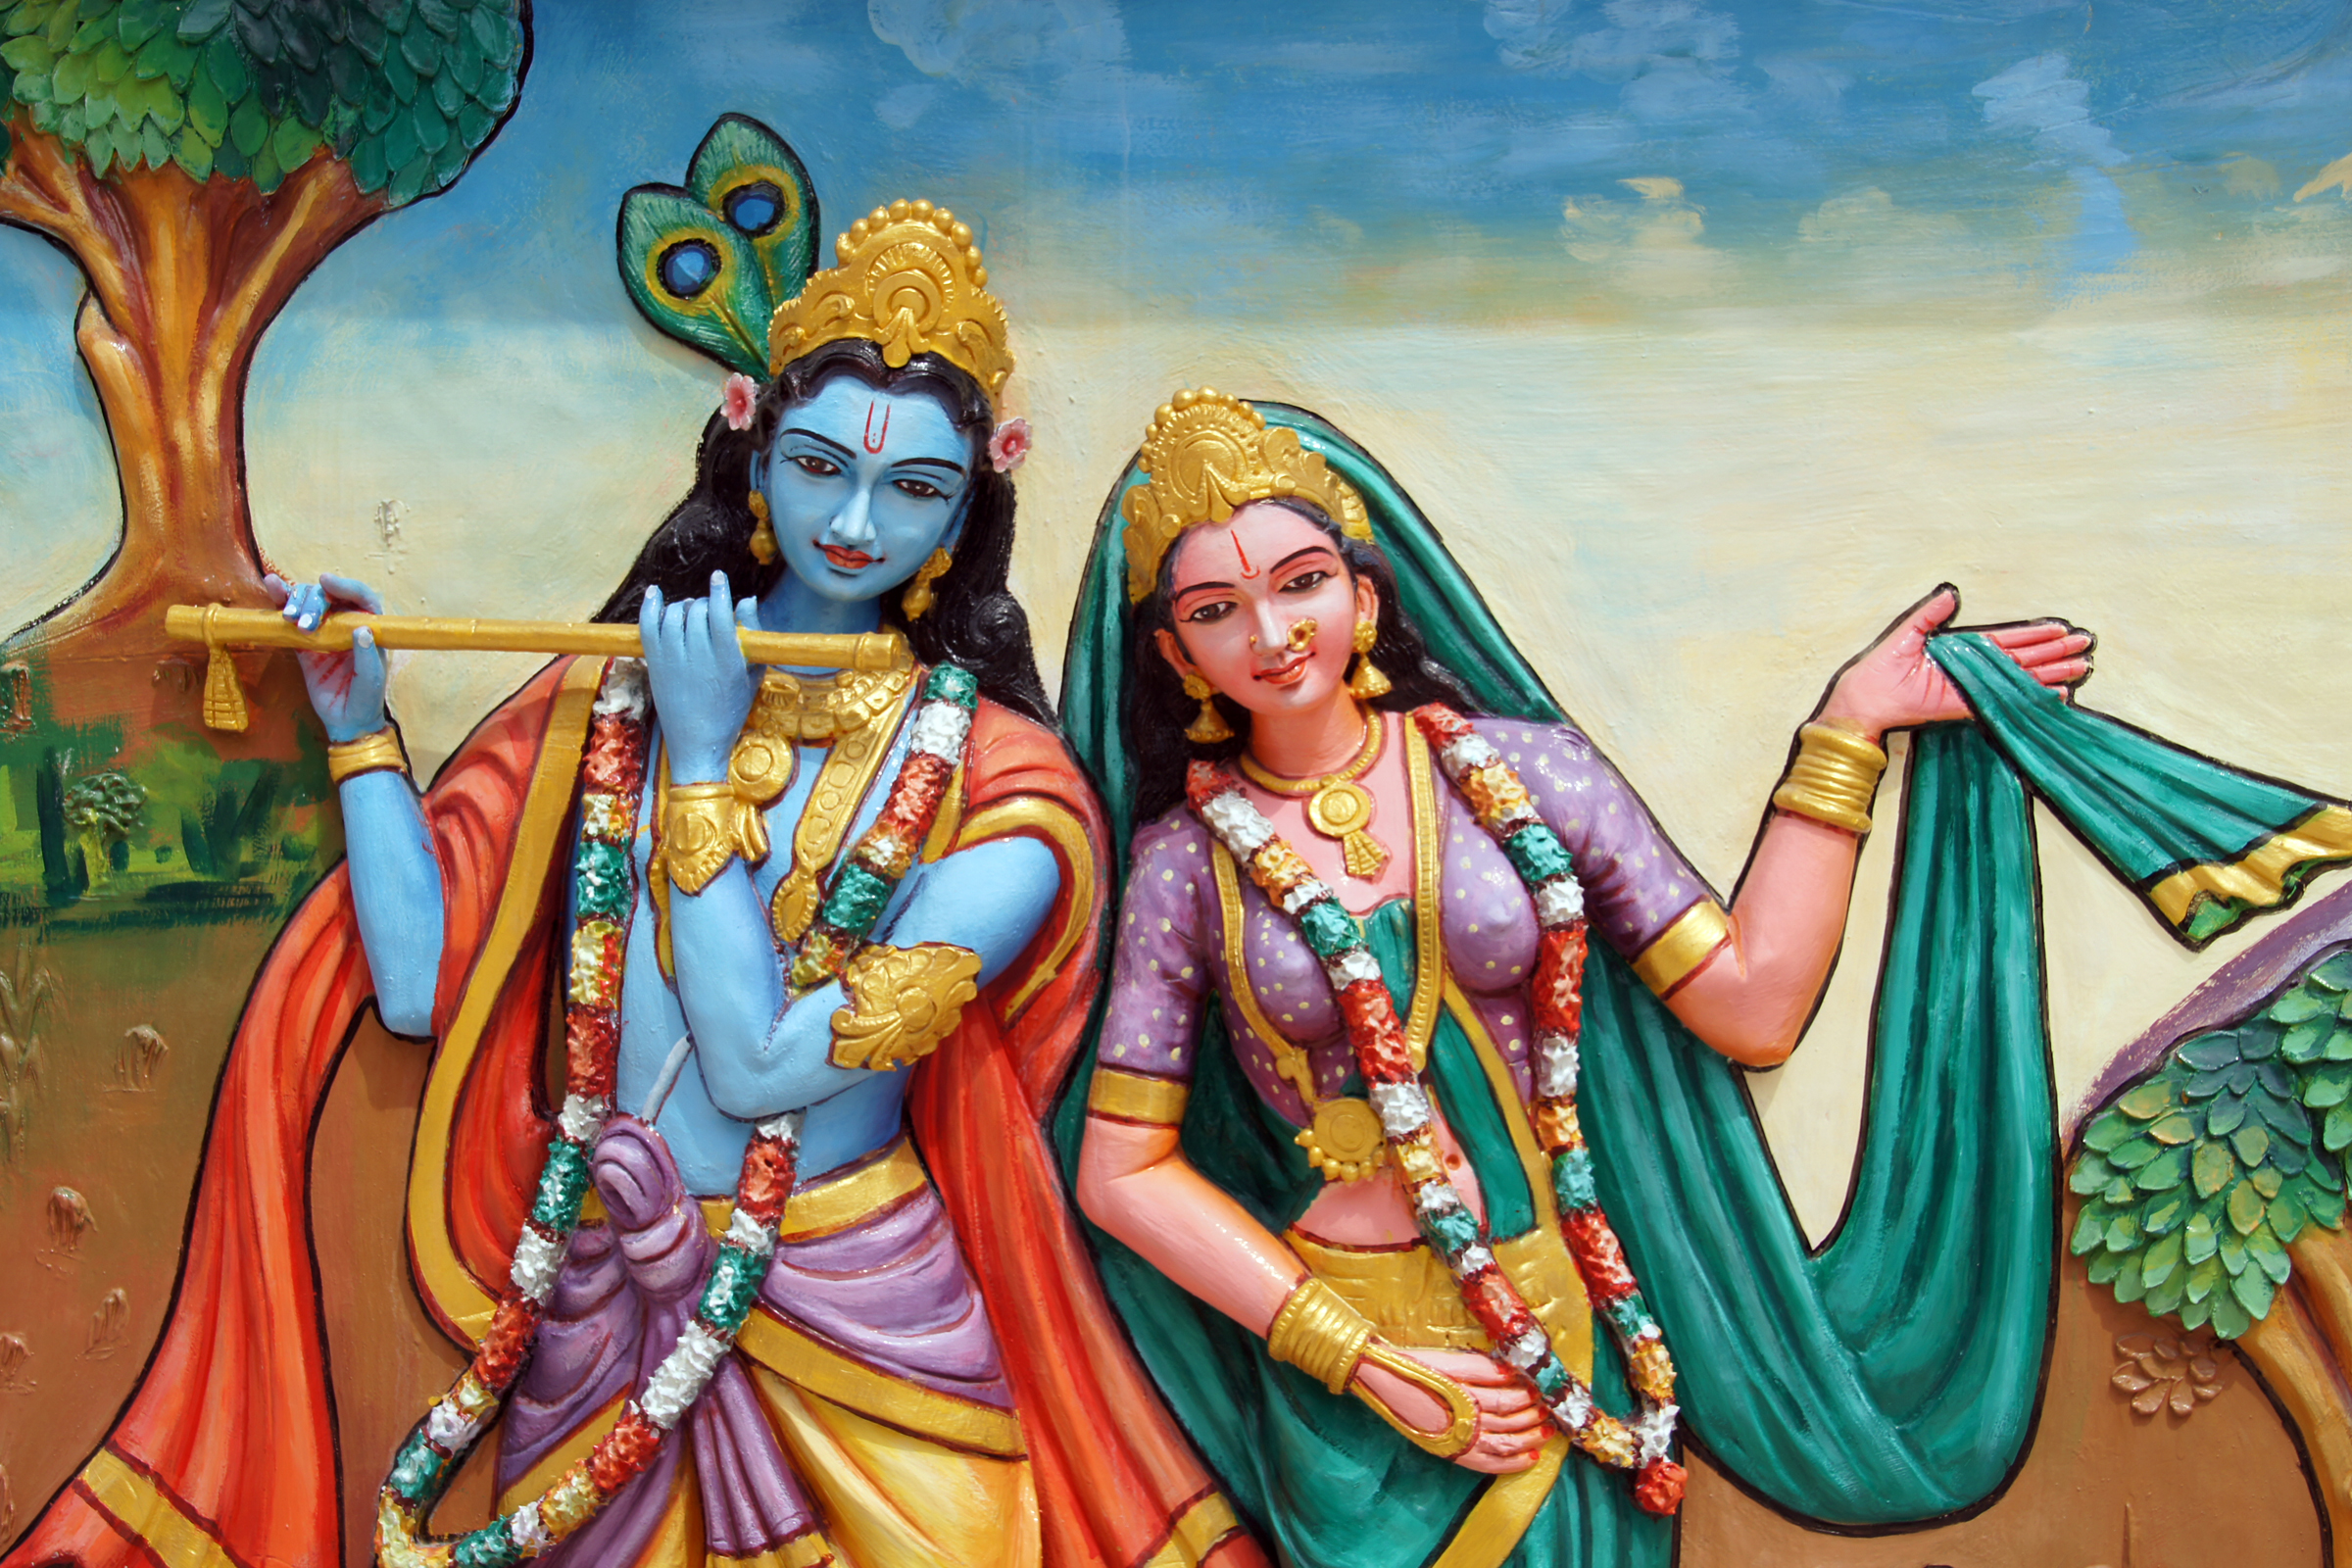
color, painting, illustration, figures, holyplaces, placesofworship, srirajamariammantemple, johor, maylasia, religon, temples, hinduimages, mythology